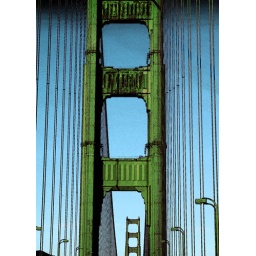
Pop art version of golden gate bridge in San Francisco, CA